Klavierstücke (Stockhausen)

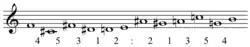
Tone row from "Klavierstück IX" (also found in "Klavierstück VII" and the beginning of "Klavierstück X"), the second half the retrograde at the tritone of the first half. See tone row for "Gruppen".File:Stockhausen - Klavierstück IX tone row.mid

Analyses of the pitch material have fallen broadly into two camps. One, initiated by Robin Maconie, holds that the piece is constructed from chromatic tetrachords; the other, founded by Dieter Schnebel and continued by Jonathan Harvey, maintains that the basis is actually a five-note set, consisting of that same tetrachord plus a note a minor third above (0,1,2,3,6), and ordered as a series: A, B, D, A, B, in a "succession of 5 proportions [that] runs subcutaneously through the whole piece". In a passing reference to this piece, the Dutch composer Ton de Leeuw presents these same five notes in ascending scale order, which he describes as "rudiments of the 12-note series", but does not explain whether his diagram is to be understood as an ordered row or an unordered collection. This same set, treated as "unordered", has been taken as a starting point for a lengthy analysis by David Lewin, while Christoph von Blumröder has published one nearly as long favouring Maconie's view. One reviewer has judged Blumröder's analysis as a conclusive demonstration that the tetrachord is in fact the compositional basis, while conceding that Harvey and Lewin's view remains a valid construal of the piece viewed as a finished product.